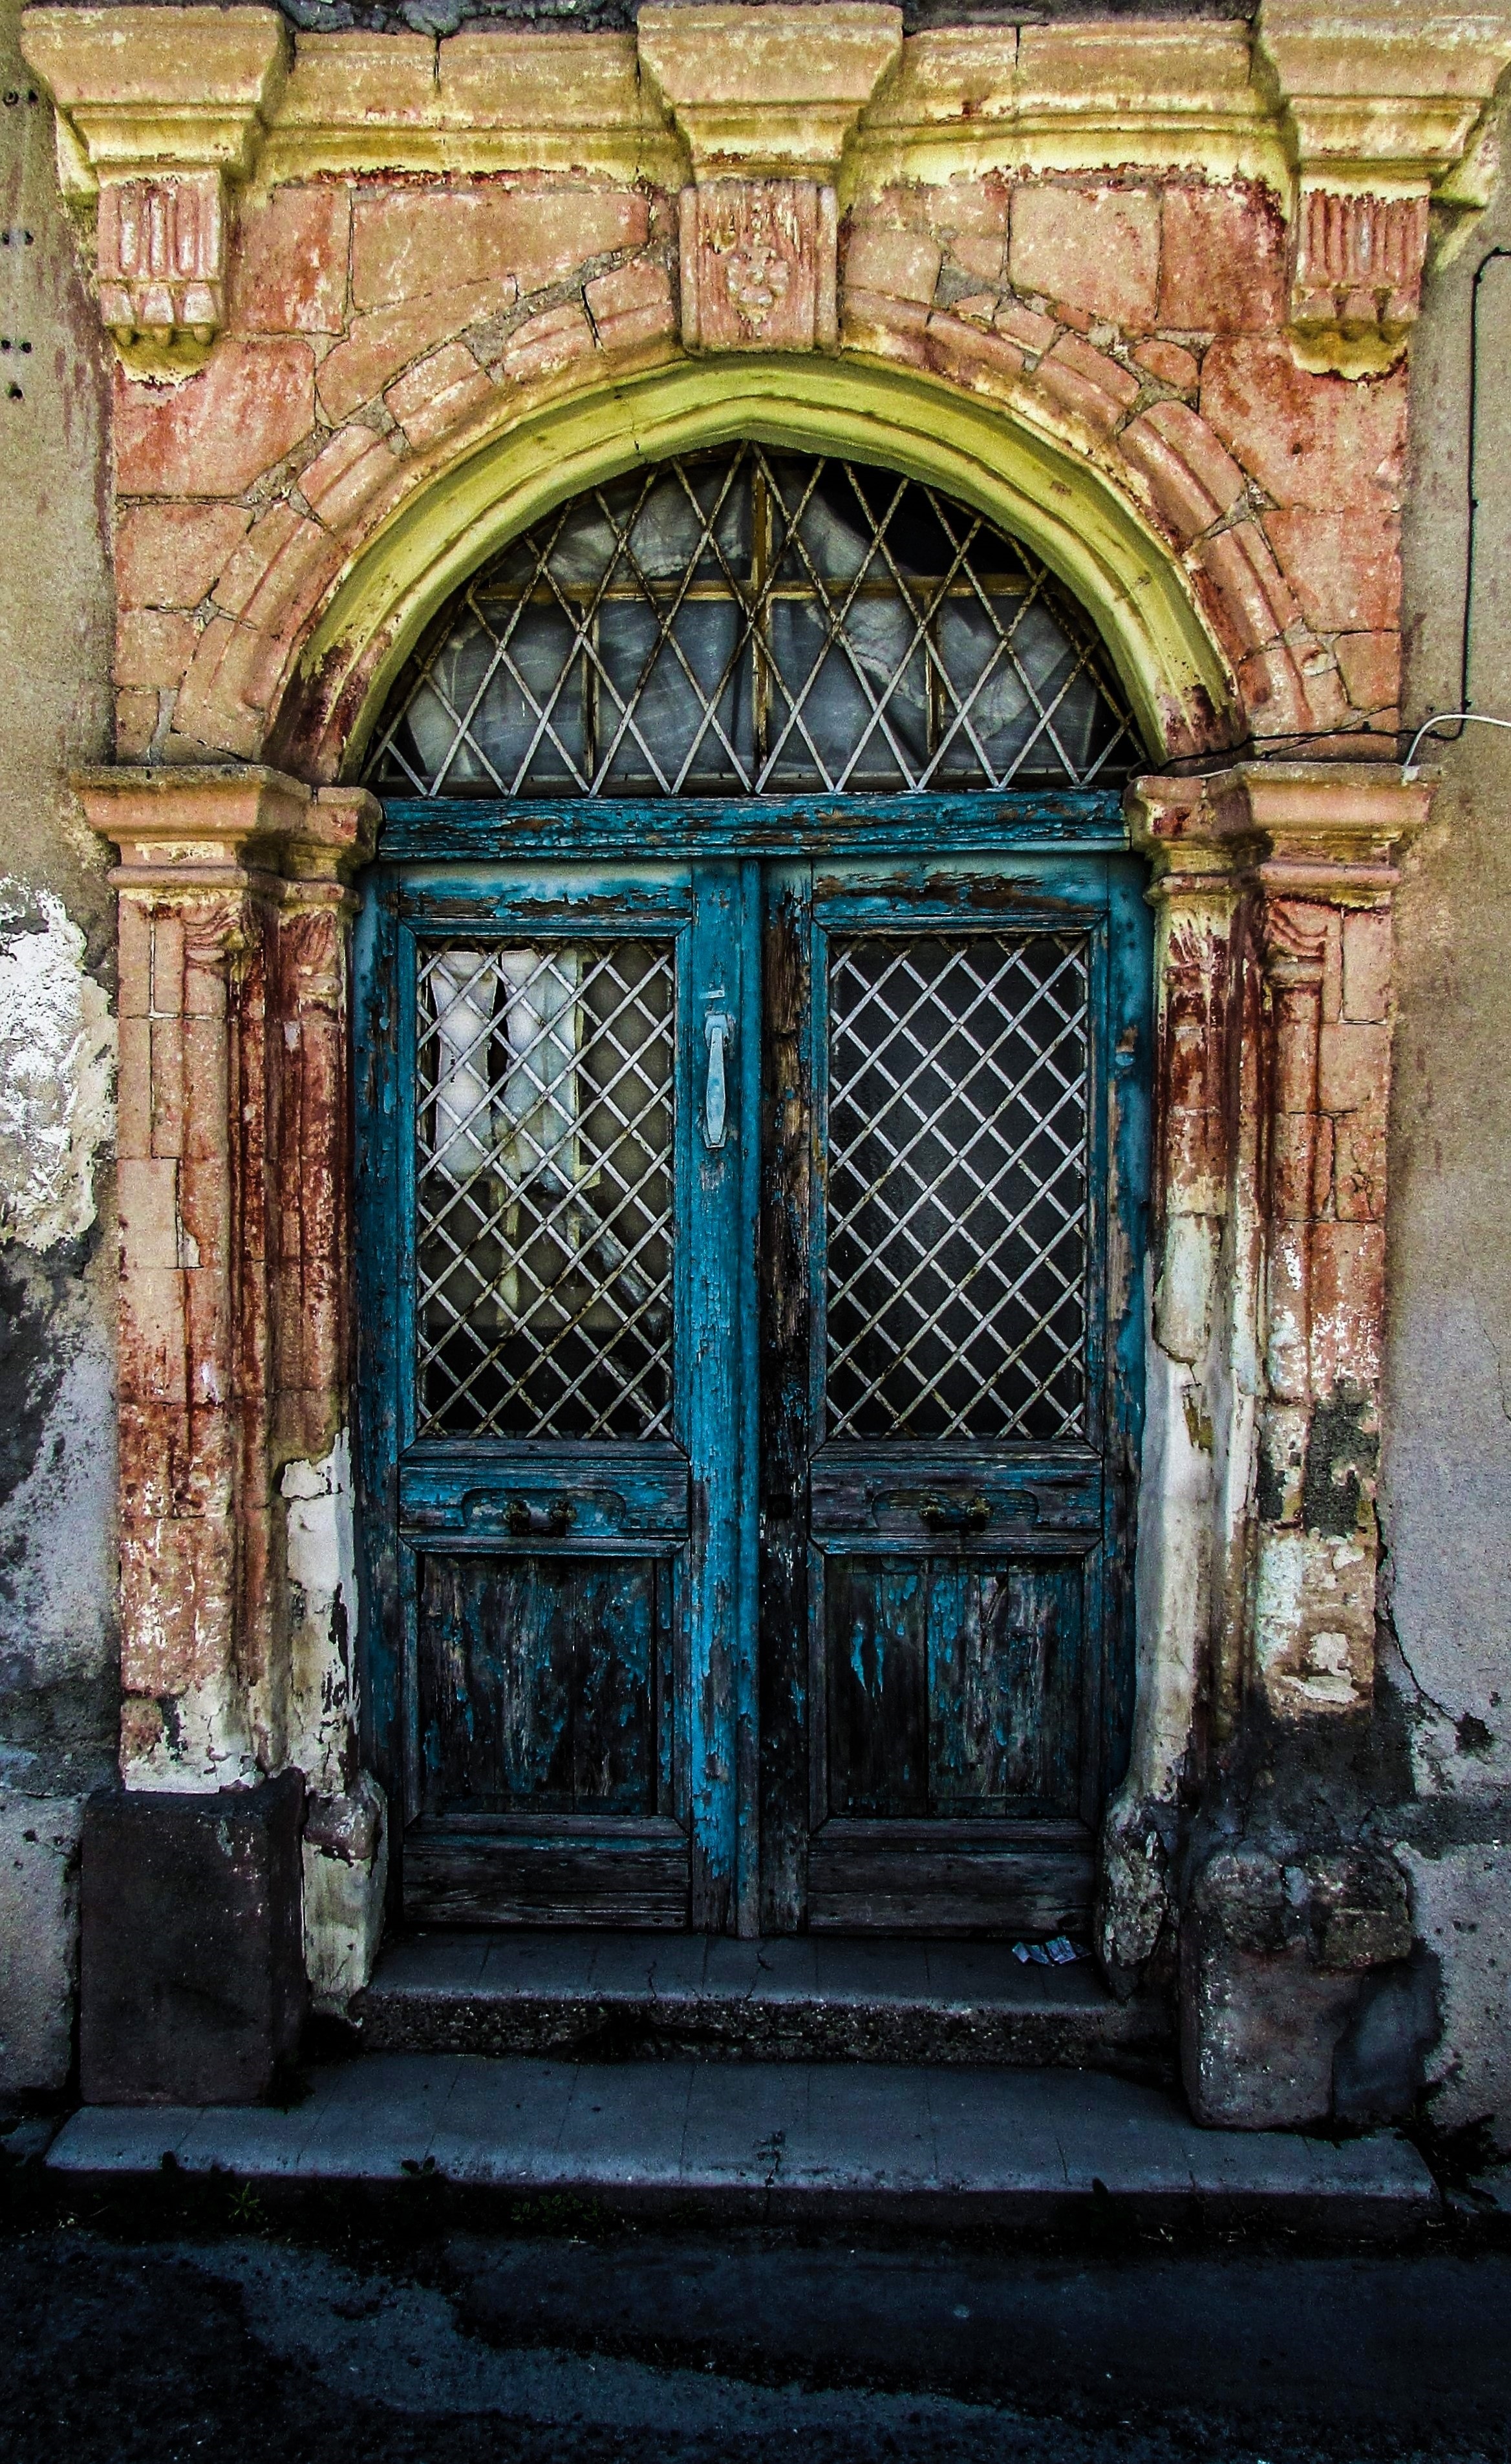
architecture, house, window, arch, entrance, color, facade, chapel, door, place of worship, old house, ruins, monastery, iron, traditional, cyprus, urban area, aradippou, ancient history